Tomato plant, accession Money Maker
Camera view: vertical (180 deg); turntable rotation: 0 degrees
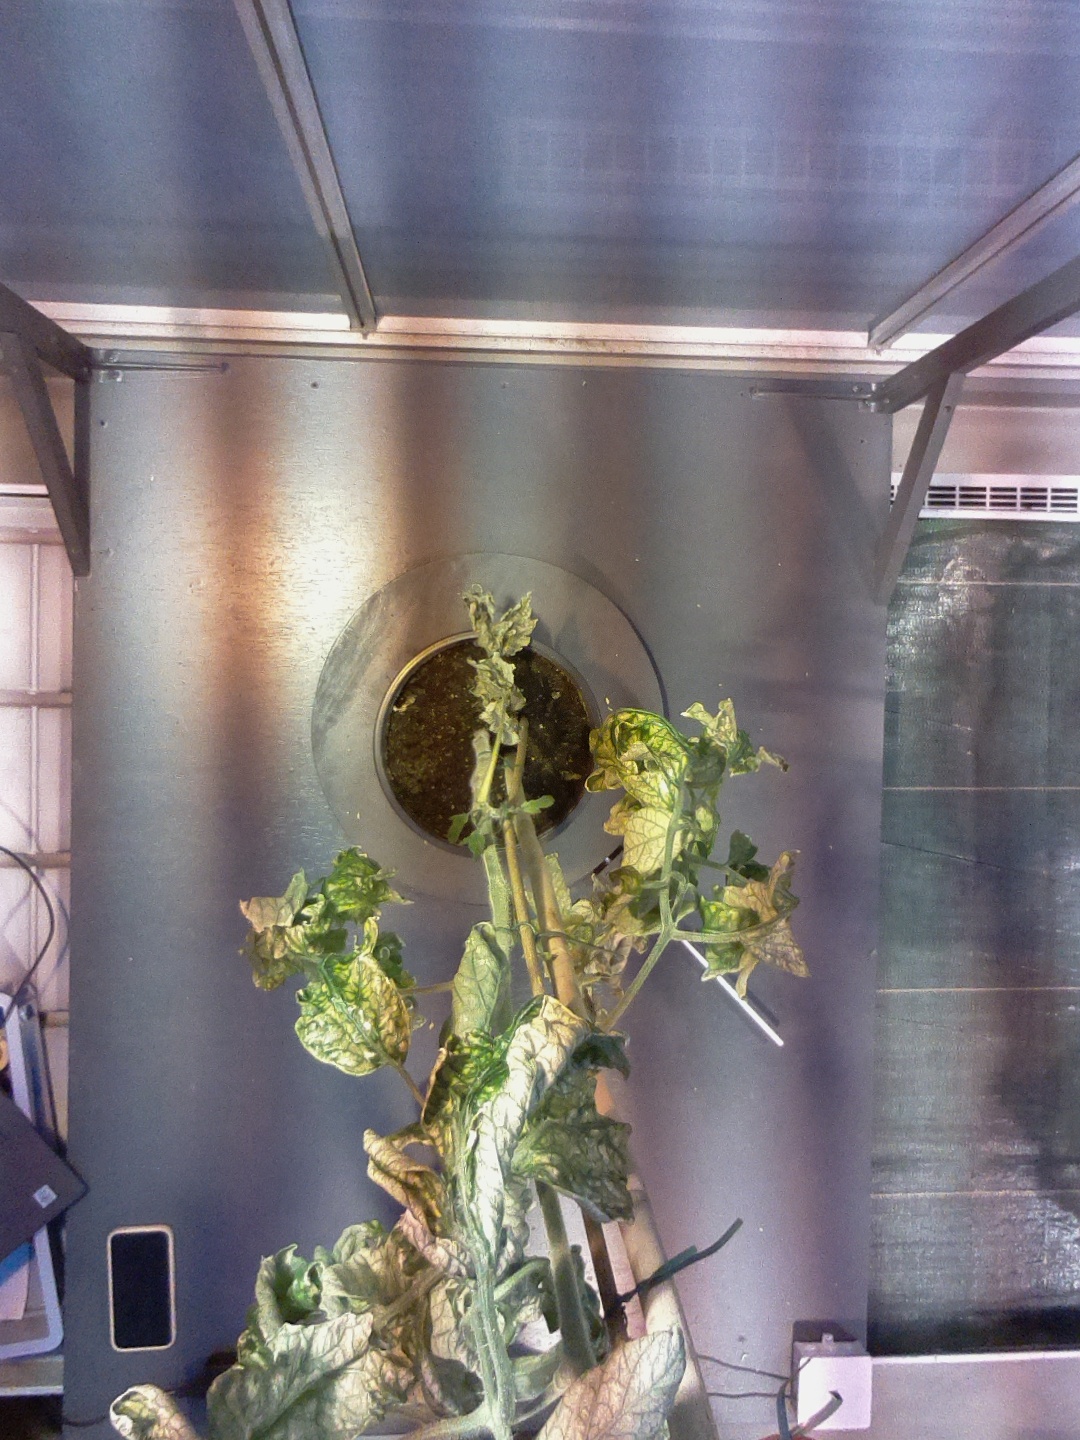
BBCH growth stage 81: 10%-20% of fruits show typical fully ripe color